H. Palmer Hall

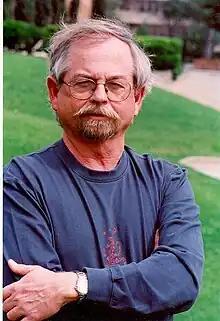
H. Palmer Hall

H. Palmer Hall (1 October 1942 - 9 February 2013) was a poet, fiction writer, essayist, editor, and librarian who lived in San Antonio, Texas. A Vietnam veteran who grew up near the Big Thicket in southeast Texas, Hall's writing often examines themes of war and its impact on the veterans who fight them. His work also examines the environment and how it nourishes us. Called an icon in San Antonio by the "Texas Observer" magazine, Dr. Hall was inducted into the Texas Institute of Letters (TIL) in 2005.